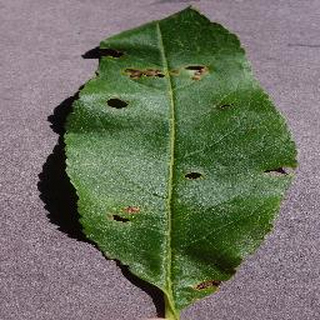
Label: peach_bacterial_spot